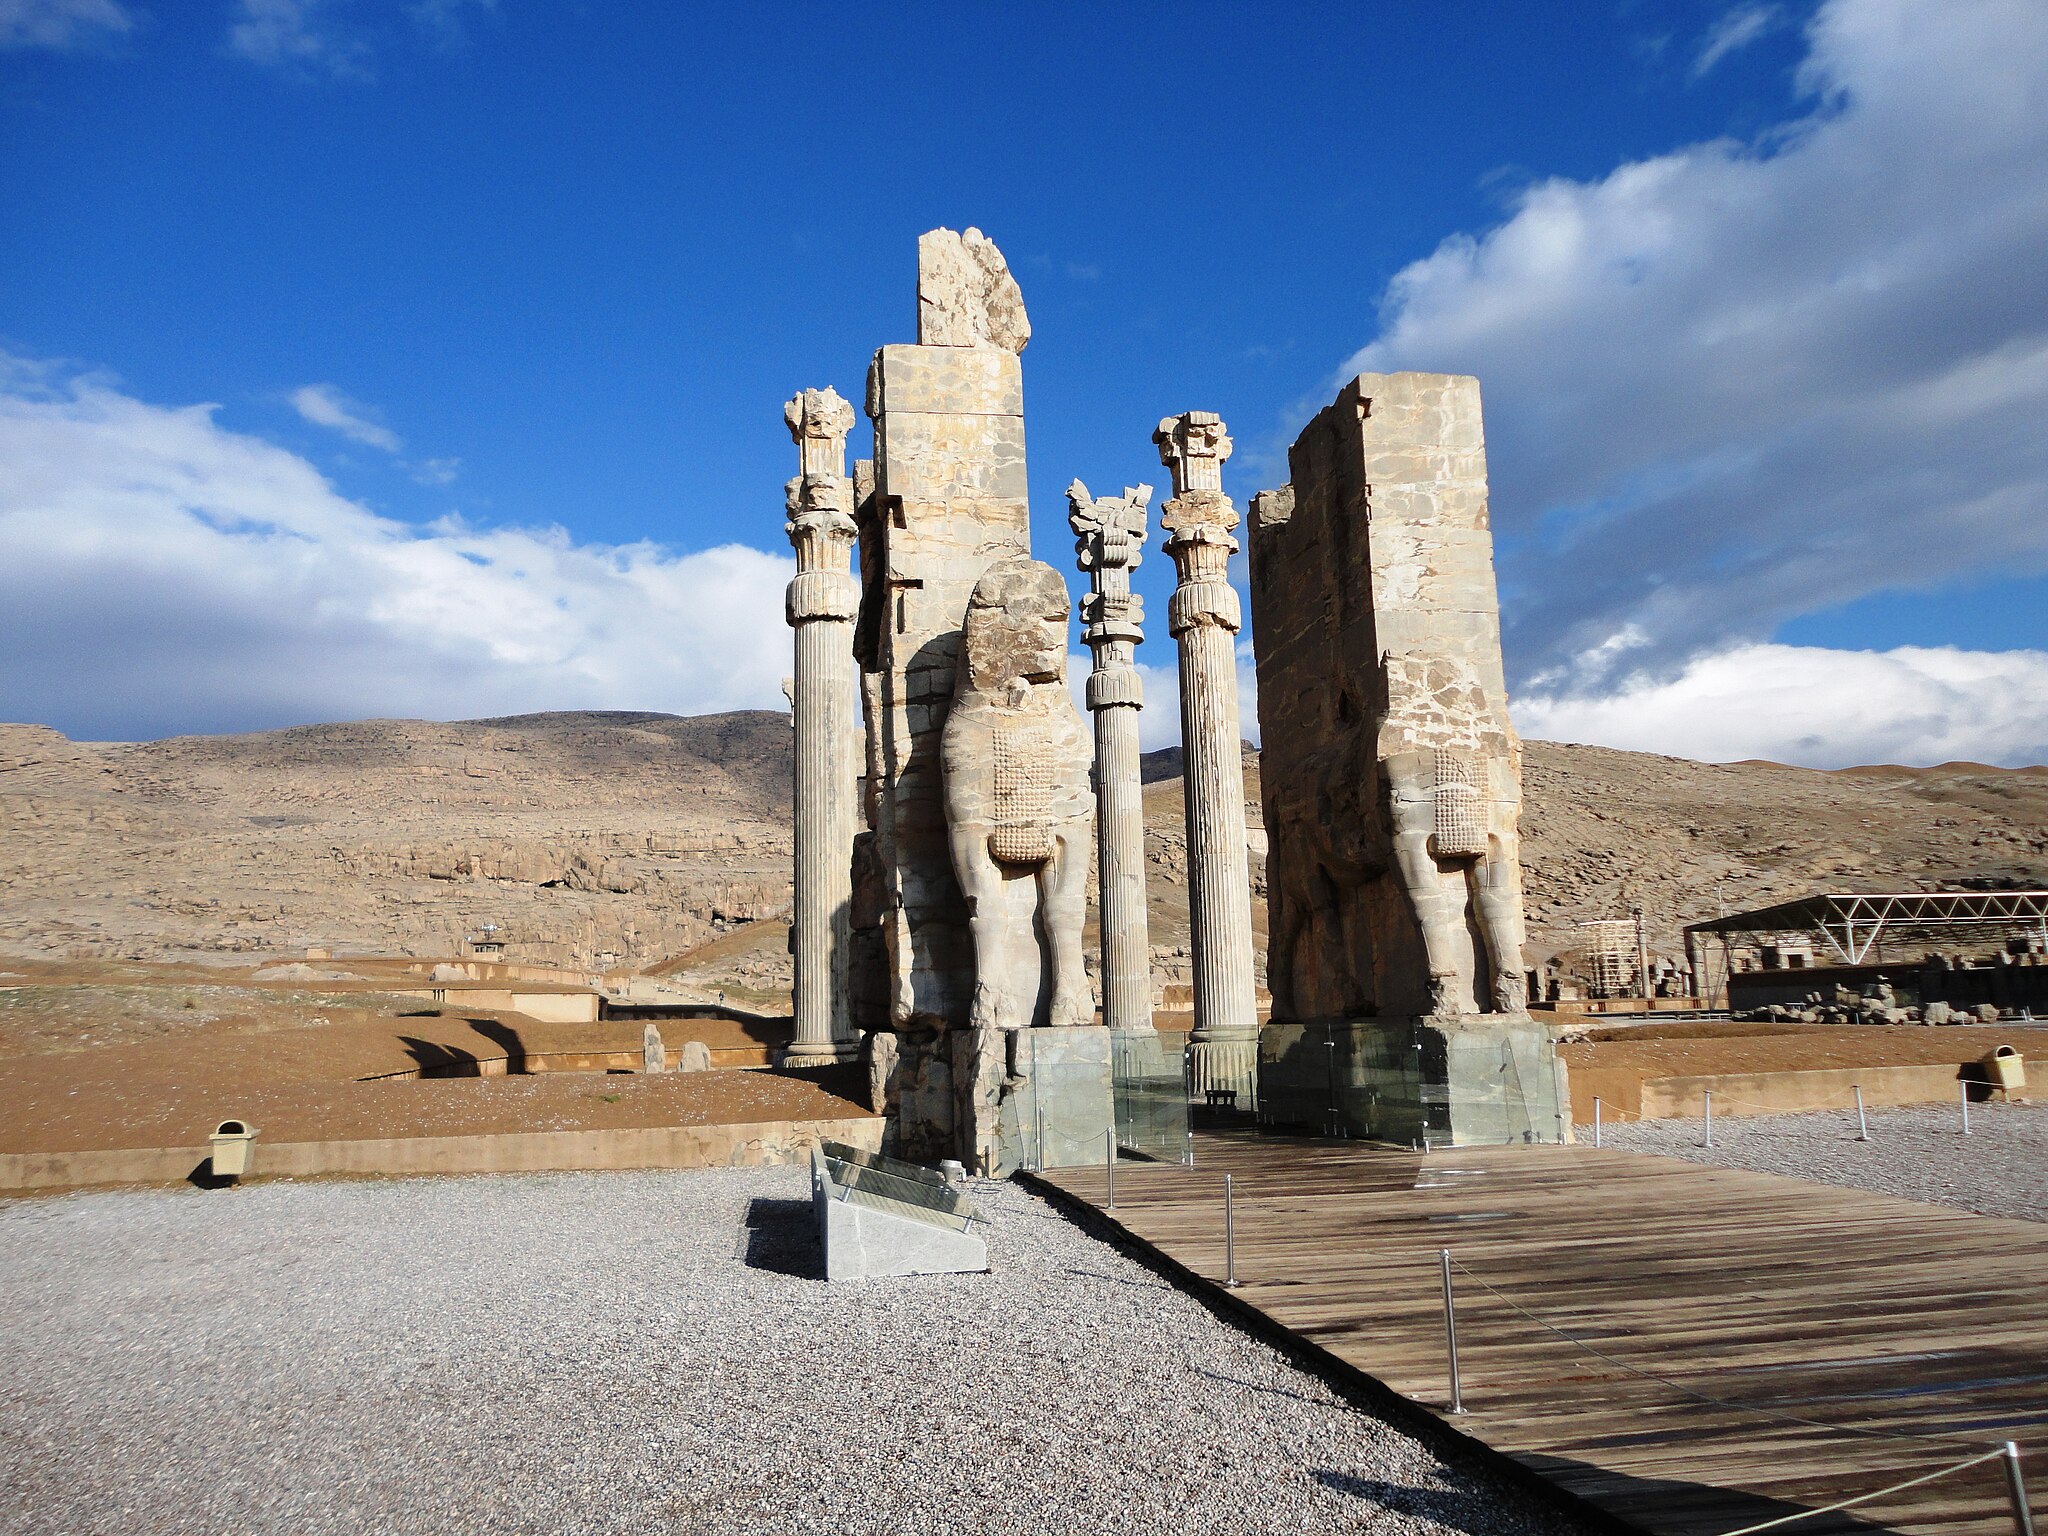
Title: Persian citty
Description: Persepolis
Date: 2011-11-28
Categories: Taken with Sony DSC-W350, Gate of All Nations, Self-published work, 2011 in Persepolis